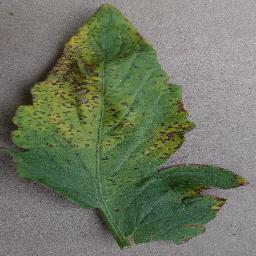
Label: Tomato___Bacterial_spot